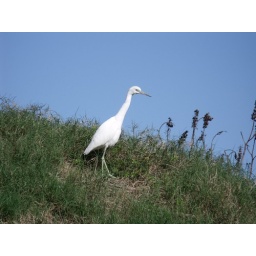
little blue heron (white phase) looking especially beautiful against the blue sky